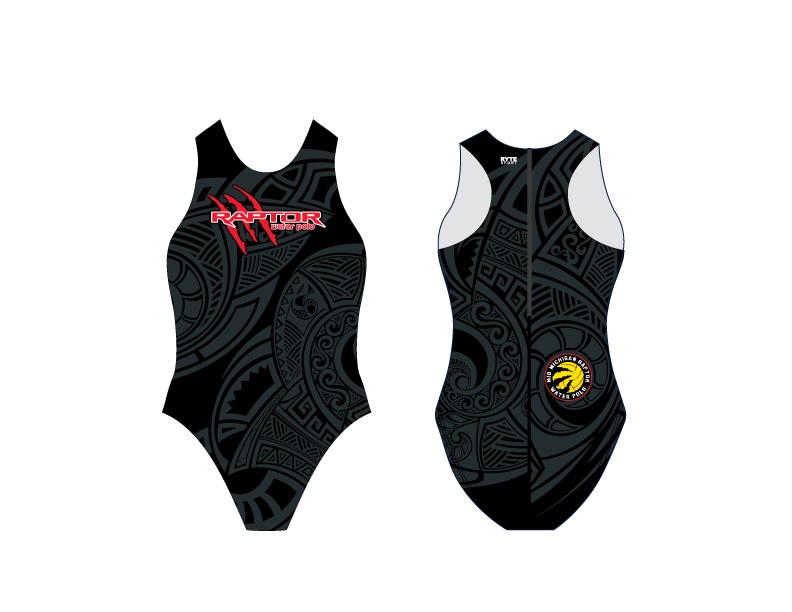
Raptor Women's Zip Water Polo suit
Raptor Women's Zip Water Polo suit
Brand: RYTE Sport
Category: Sporting Goods > Athletics > Water Polo > Water Polo Training Aids > Water Polo Training Vests